St. Ambrose University

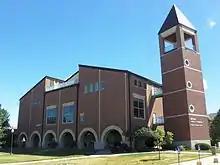
St. Ambrose University Library

Through its accreditation by the Accreditation Council for Business Schools and Programs, the College of Business also has accredited undergraduate, graduate, and organizational leadership programs.